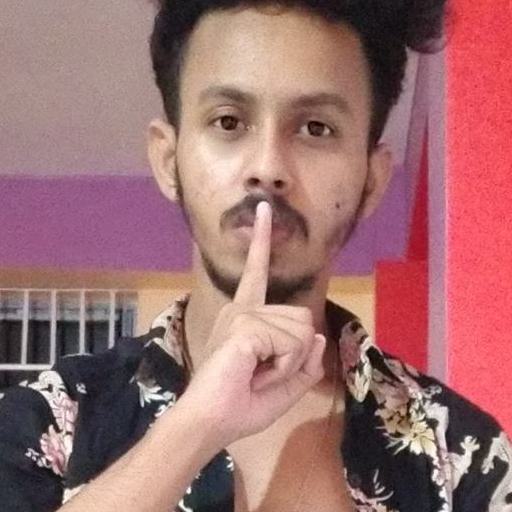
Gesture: mute